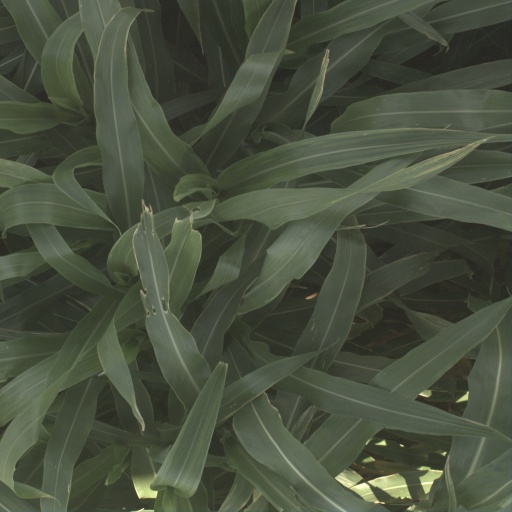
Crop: sorghum